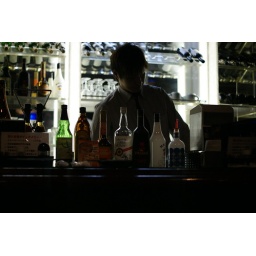
Cosy bar in some building around Shinjuku area